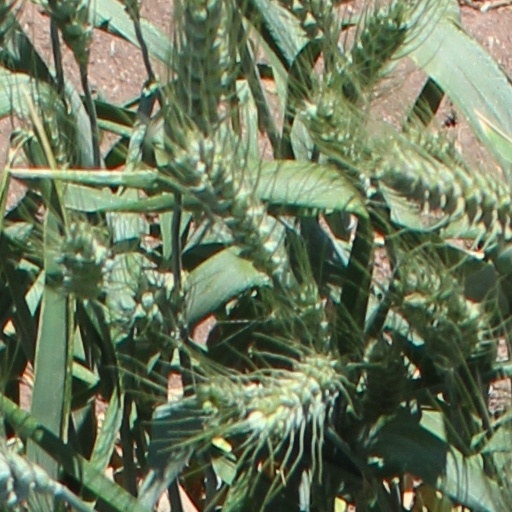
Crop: wheat